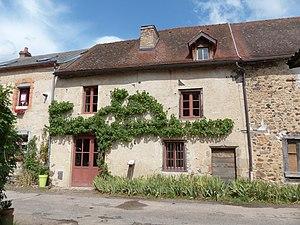
Arronnes (Puy-de-Dôme). Maison Gamet, rue du Vareille. Cette maison du XVe et XVIe siècles a conservé des éléments anciens
Arronnes est une commune française, située dans le département de l'Allier en région Auvergne-Rhône-Alpes. Elle fait partie de l'aire urbaine de Vichy.